Type 205 submarine

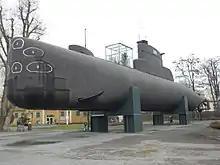
German submarine U-9 in Speyer

The Type 205 was in service with the Royal Danish Navy until 2004, in which it was known as "Narhvalen" class. The Danish boats differed slightly from the German ones to meet special Danish demands. Responsible for the design and construction was the Ingenieurkontor Lübeck (IKL) headed by Ulrich Gabler.